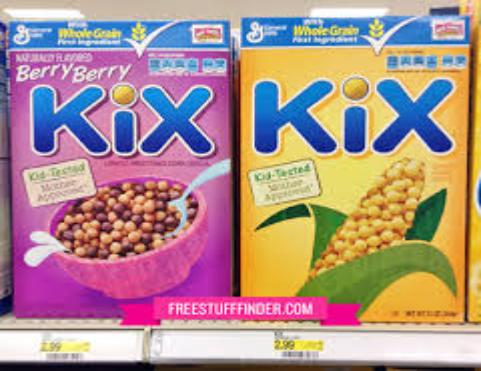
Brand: Berry Berry Kix
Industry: Food